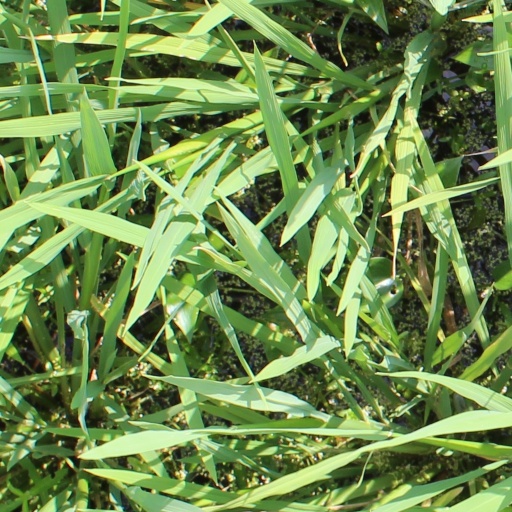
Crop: rice